Wiñaymarka Lake

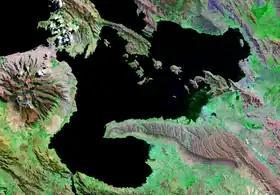
Map of Wiñaymarka (NASA)

Wiñaymarka Lake (also: "Huiñaymarca") is the southern branch of Lake Titicaca in Bolivia and Peru. The lake is hypothesised to have dried up during the Middle Formative Period as a result of a long-term drop in precipitation in the Altiplano from 400 to 200 BCE.